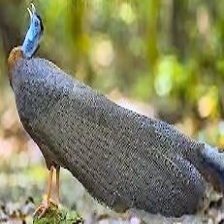
Species: GREAT ARGUS
Scientific name: ARGUSIANUS ARGU